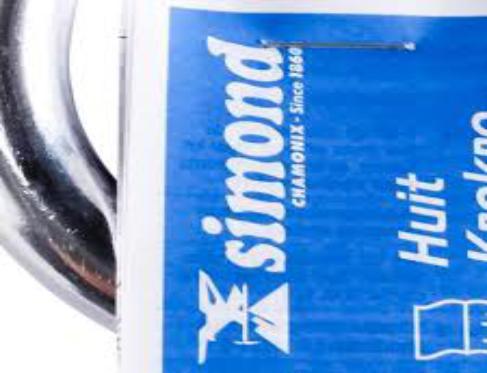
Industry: Clothes